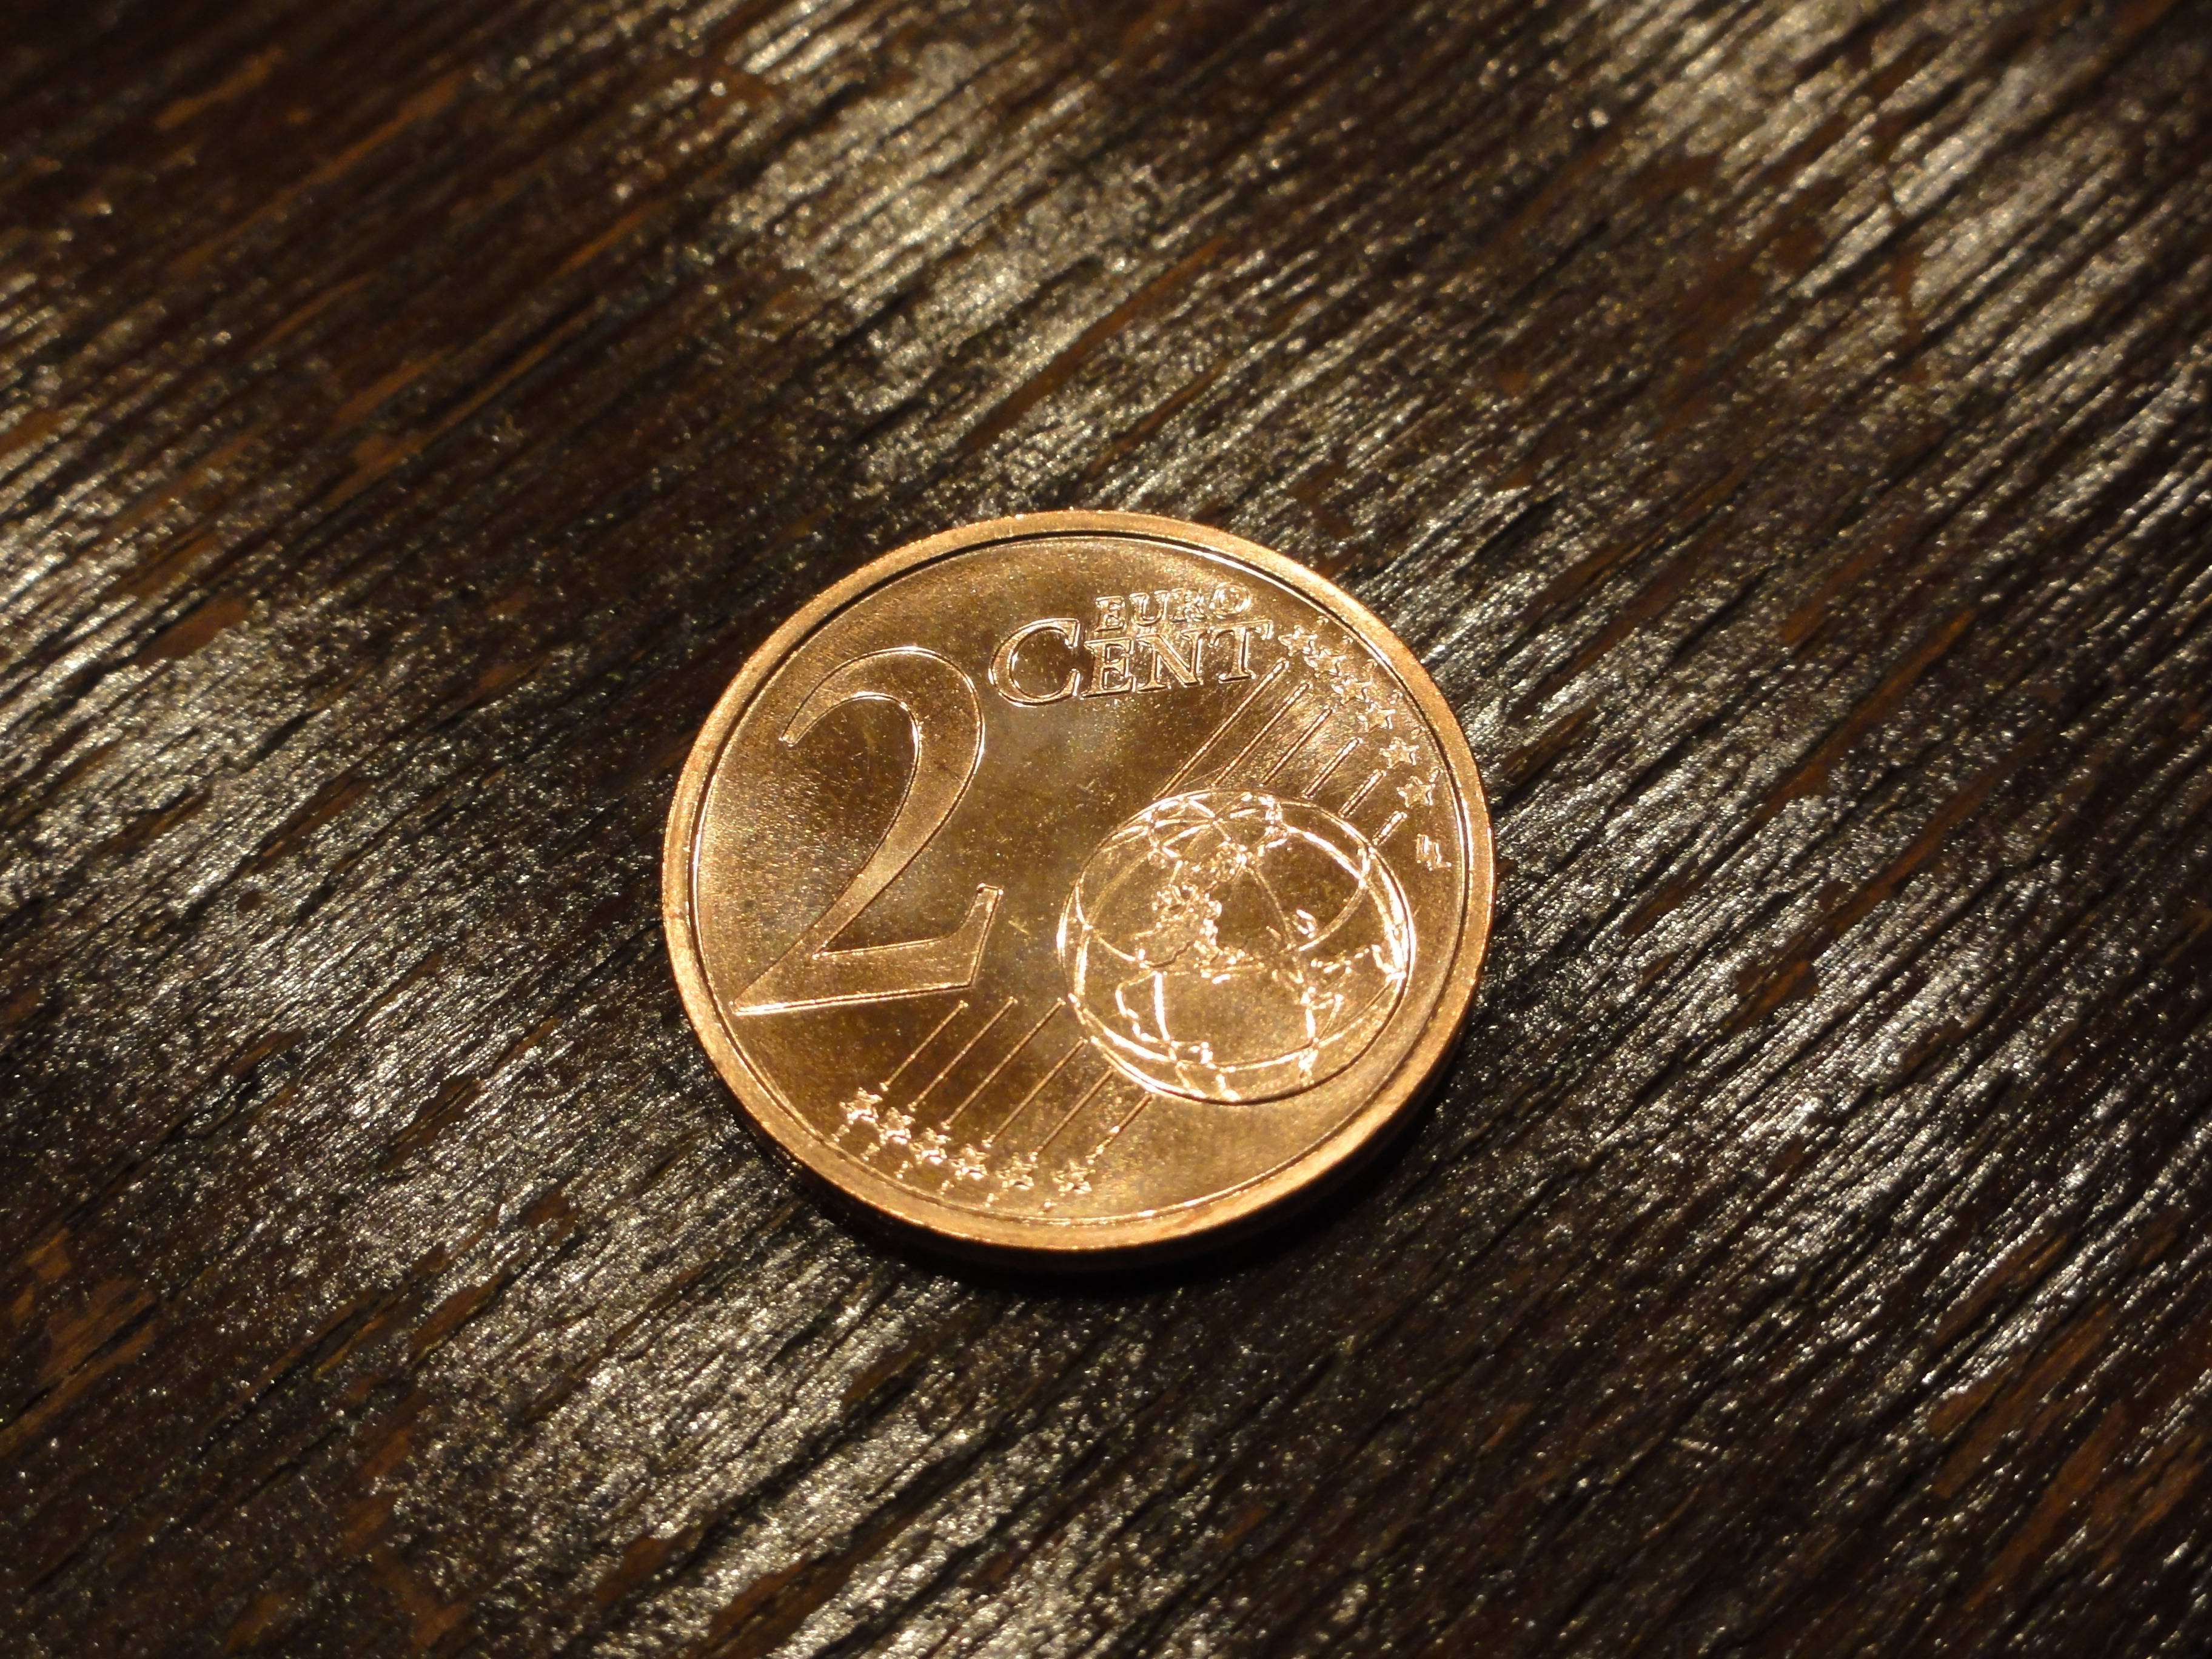
metal, money, material, circle, close up, gold, silver, currency, euro, coin, 2, cent, finance, macro photography